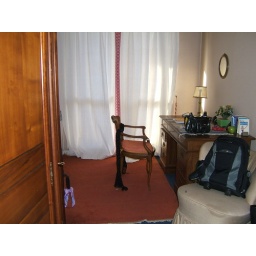
Facing the window from the door (that's the armoire in the way)